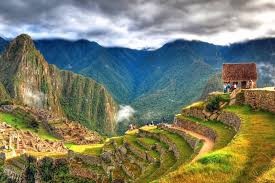
Landmark: Machu Picchu